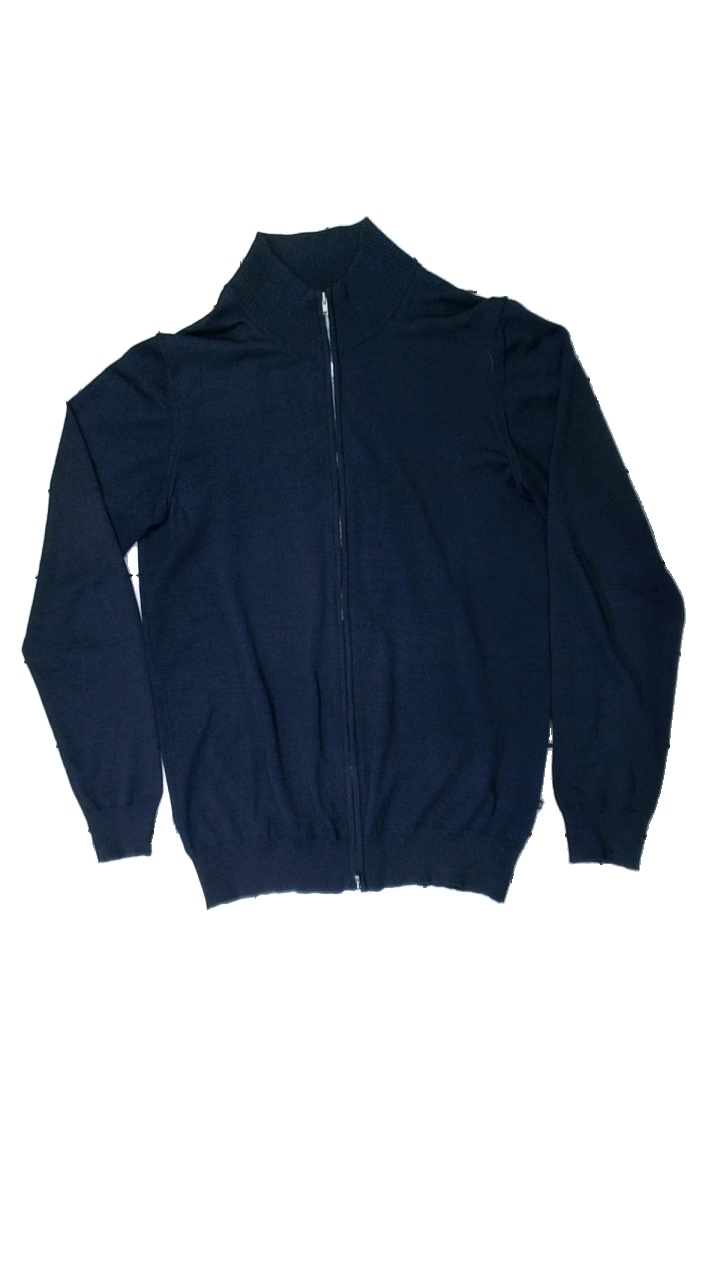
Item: Sweater (Men)
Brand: Riley
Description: Blue sweater with zipper from Riley, size L. Poor condition.
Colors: Blue
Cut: Regular
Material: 100% silk
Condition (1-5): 2
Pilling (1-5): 5
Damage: minor stain
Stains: Minor
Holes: Minor
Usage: Recycle
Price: <50